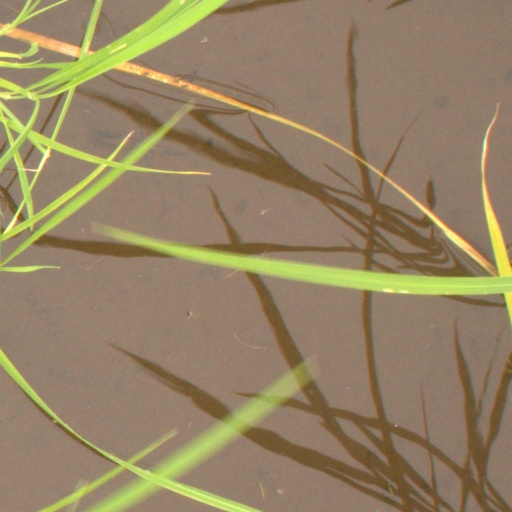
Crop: rice